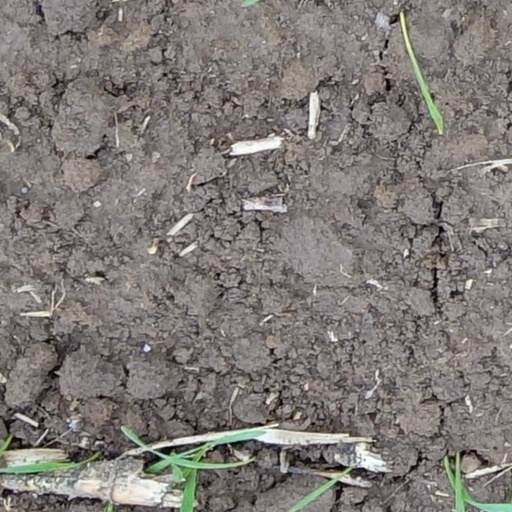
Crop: wheat